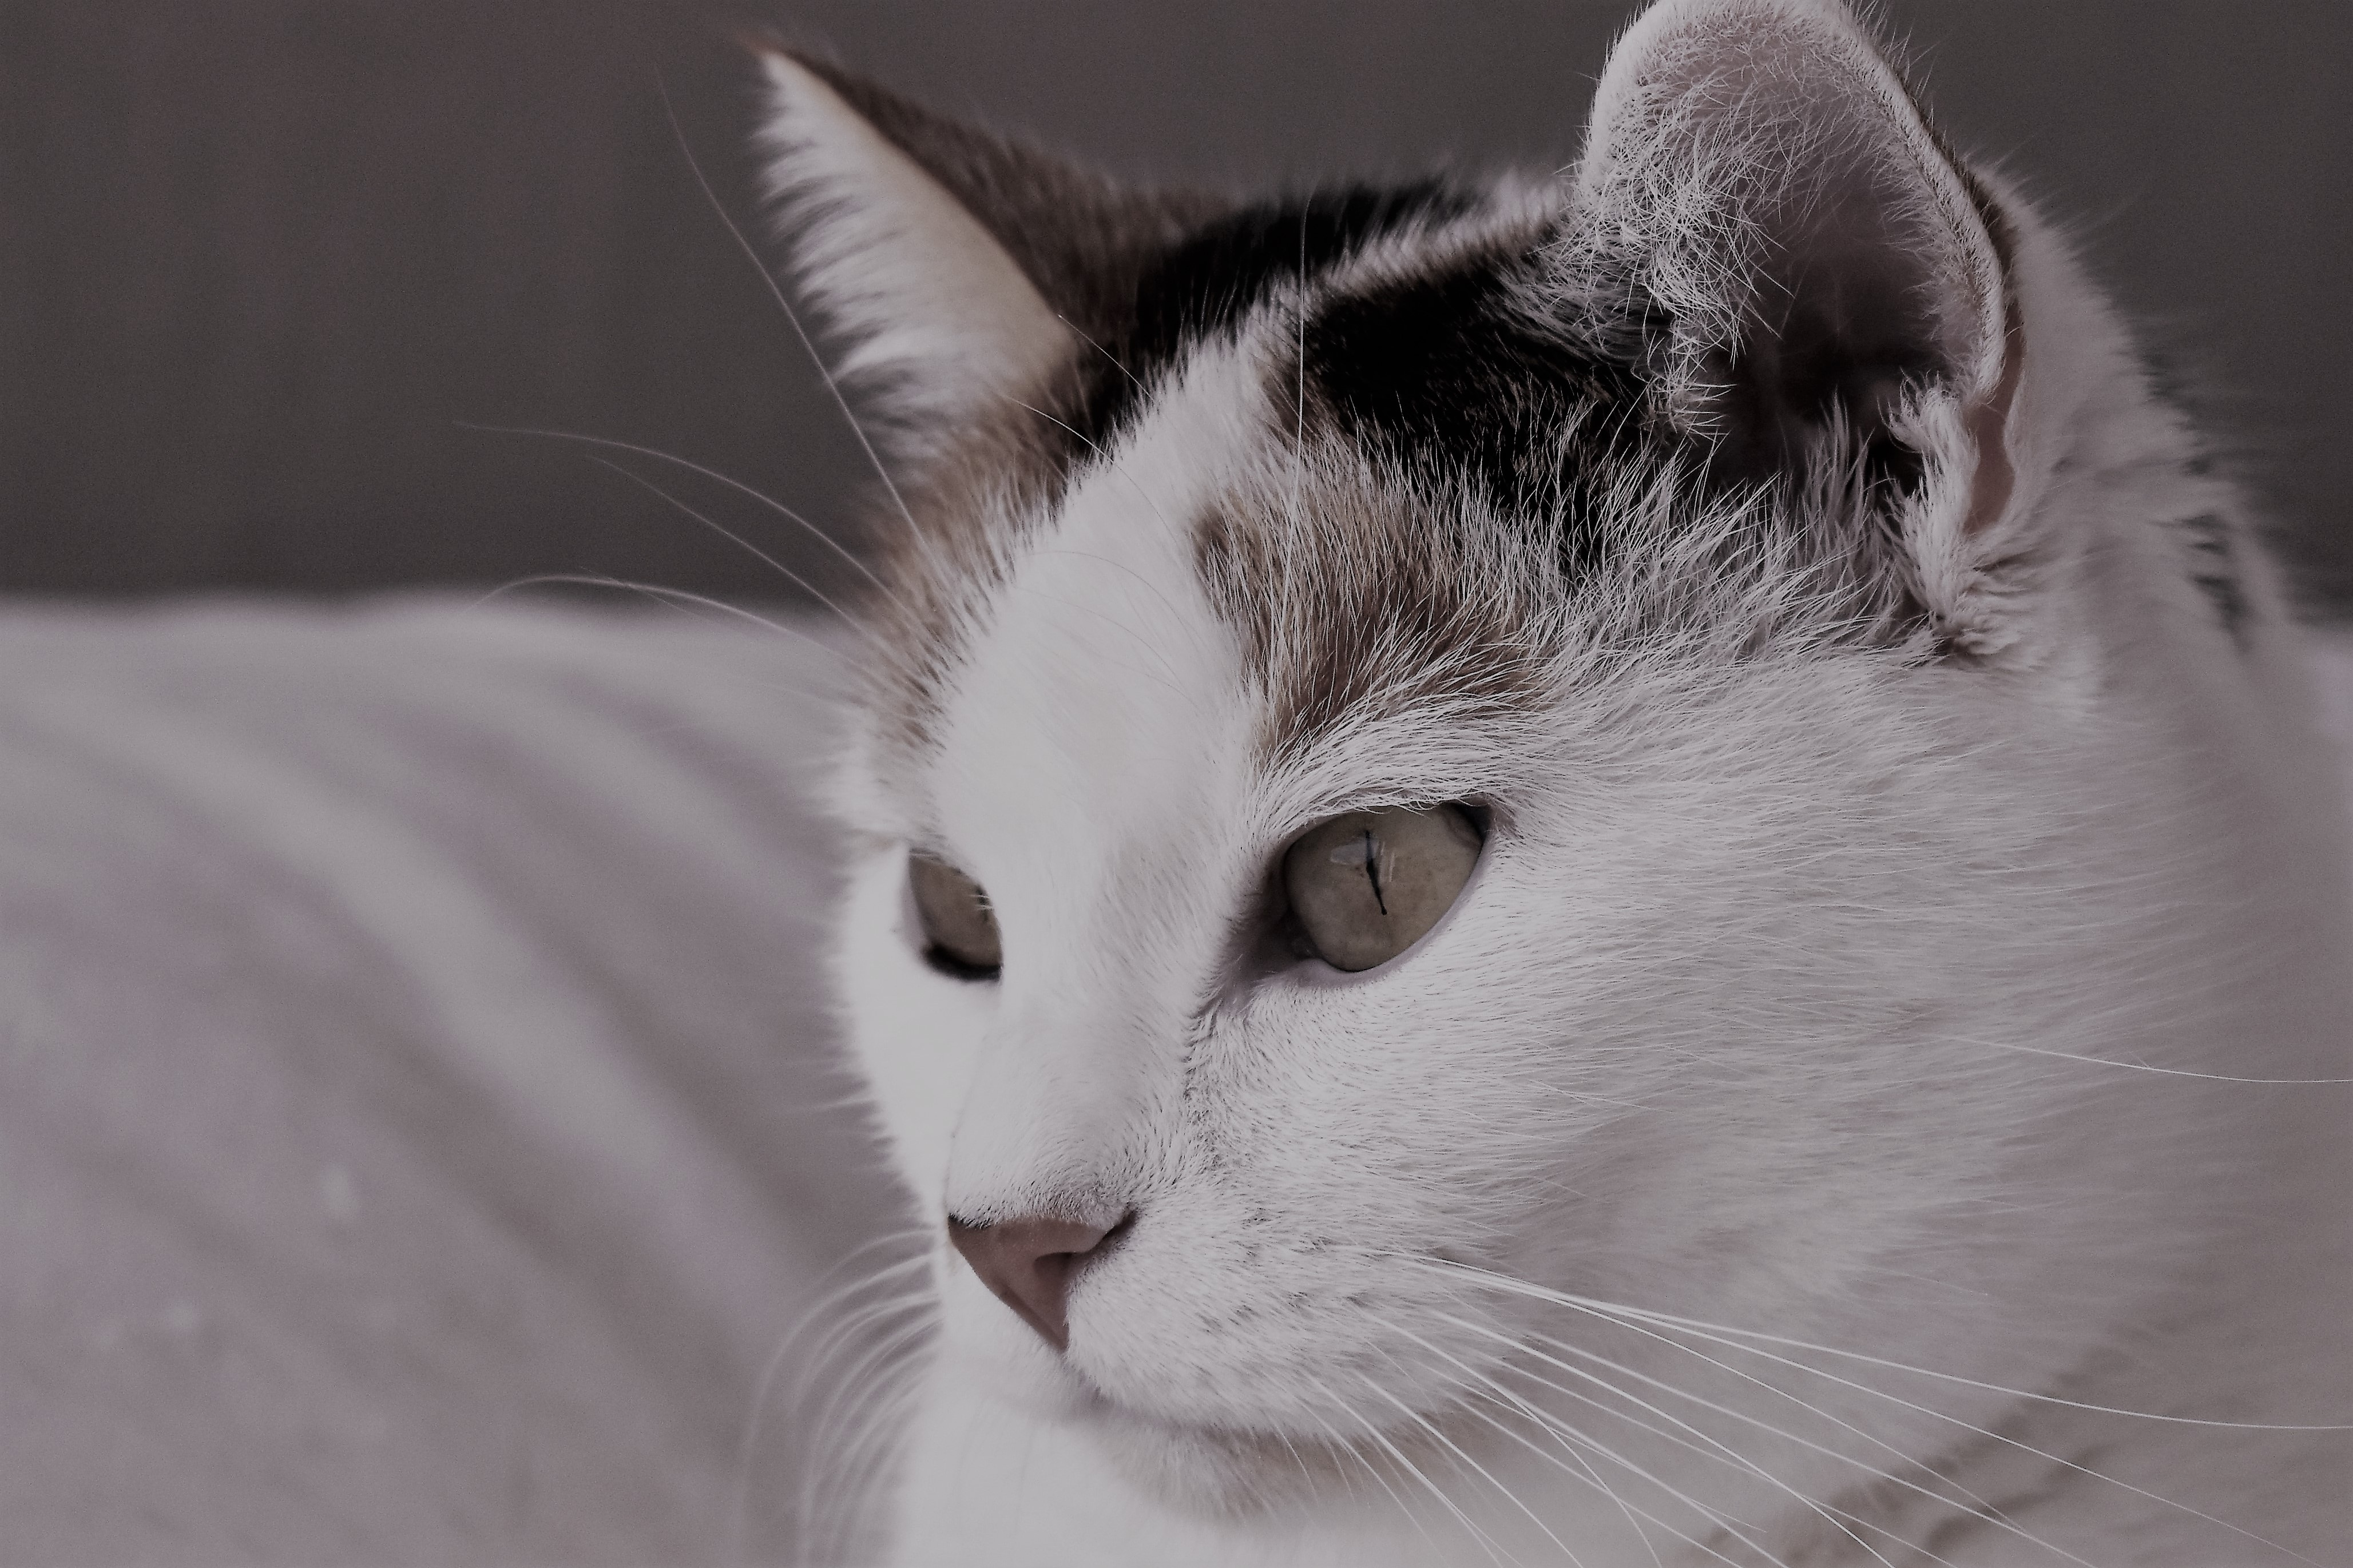
black and white, white, animal, pet, fur, cat, mammal, monochrome, close, close up, nose, eyes, whiskers, snout, moustache, vertebrate, mieze, domestic cat, tiger cat, cat face, cat's eyes, cat portrait, european shorthair, monochrome photography, small to medium sized cats, cat like mammal, domestic short haired cat, american shorthair